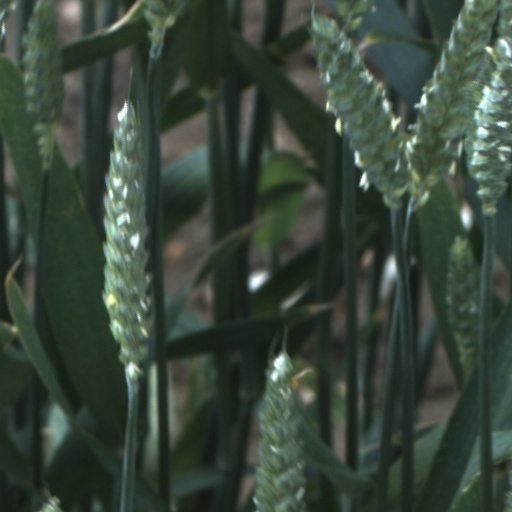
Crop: wheat